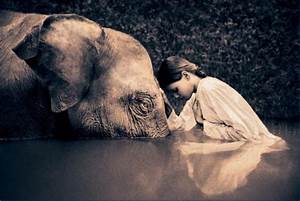
Label: elefante